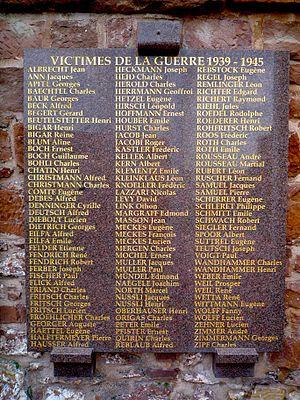
Wasselonne le monument aux morts 1939-1945.
L’histoire de Wasselonne, commune française du département du Bas-Rhin dans la région Alsace est très riche en événements.